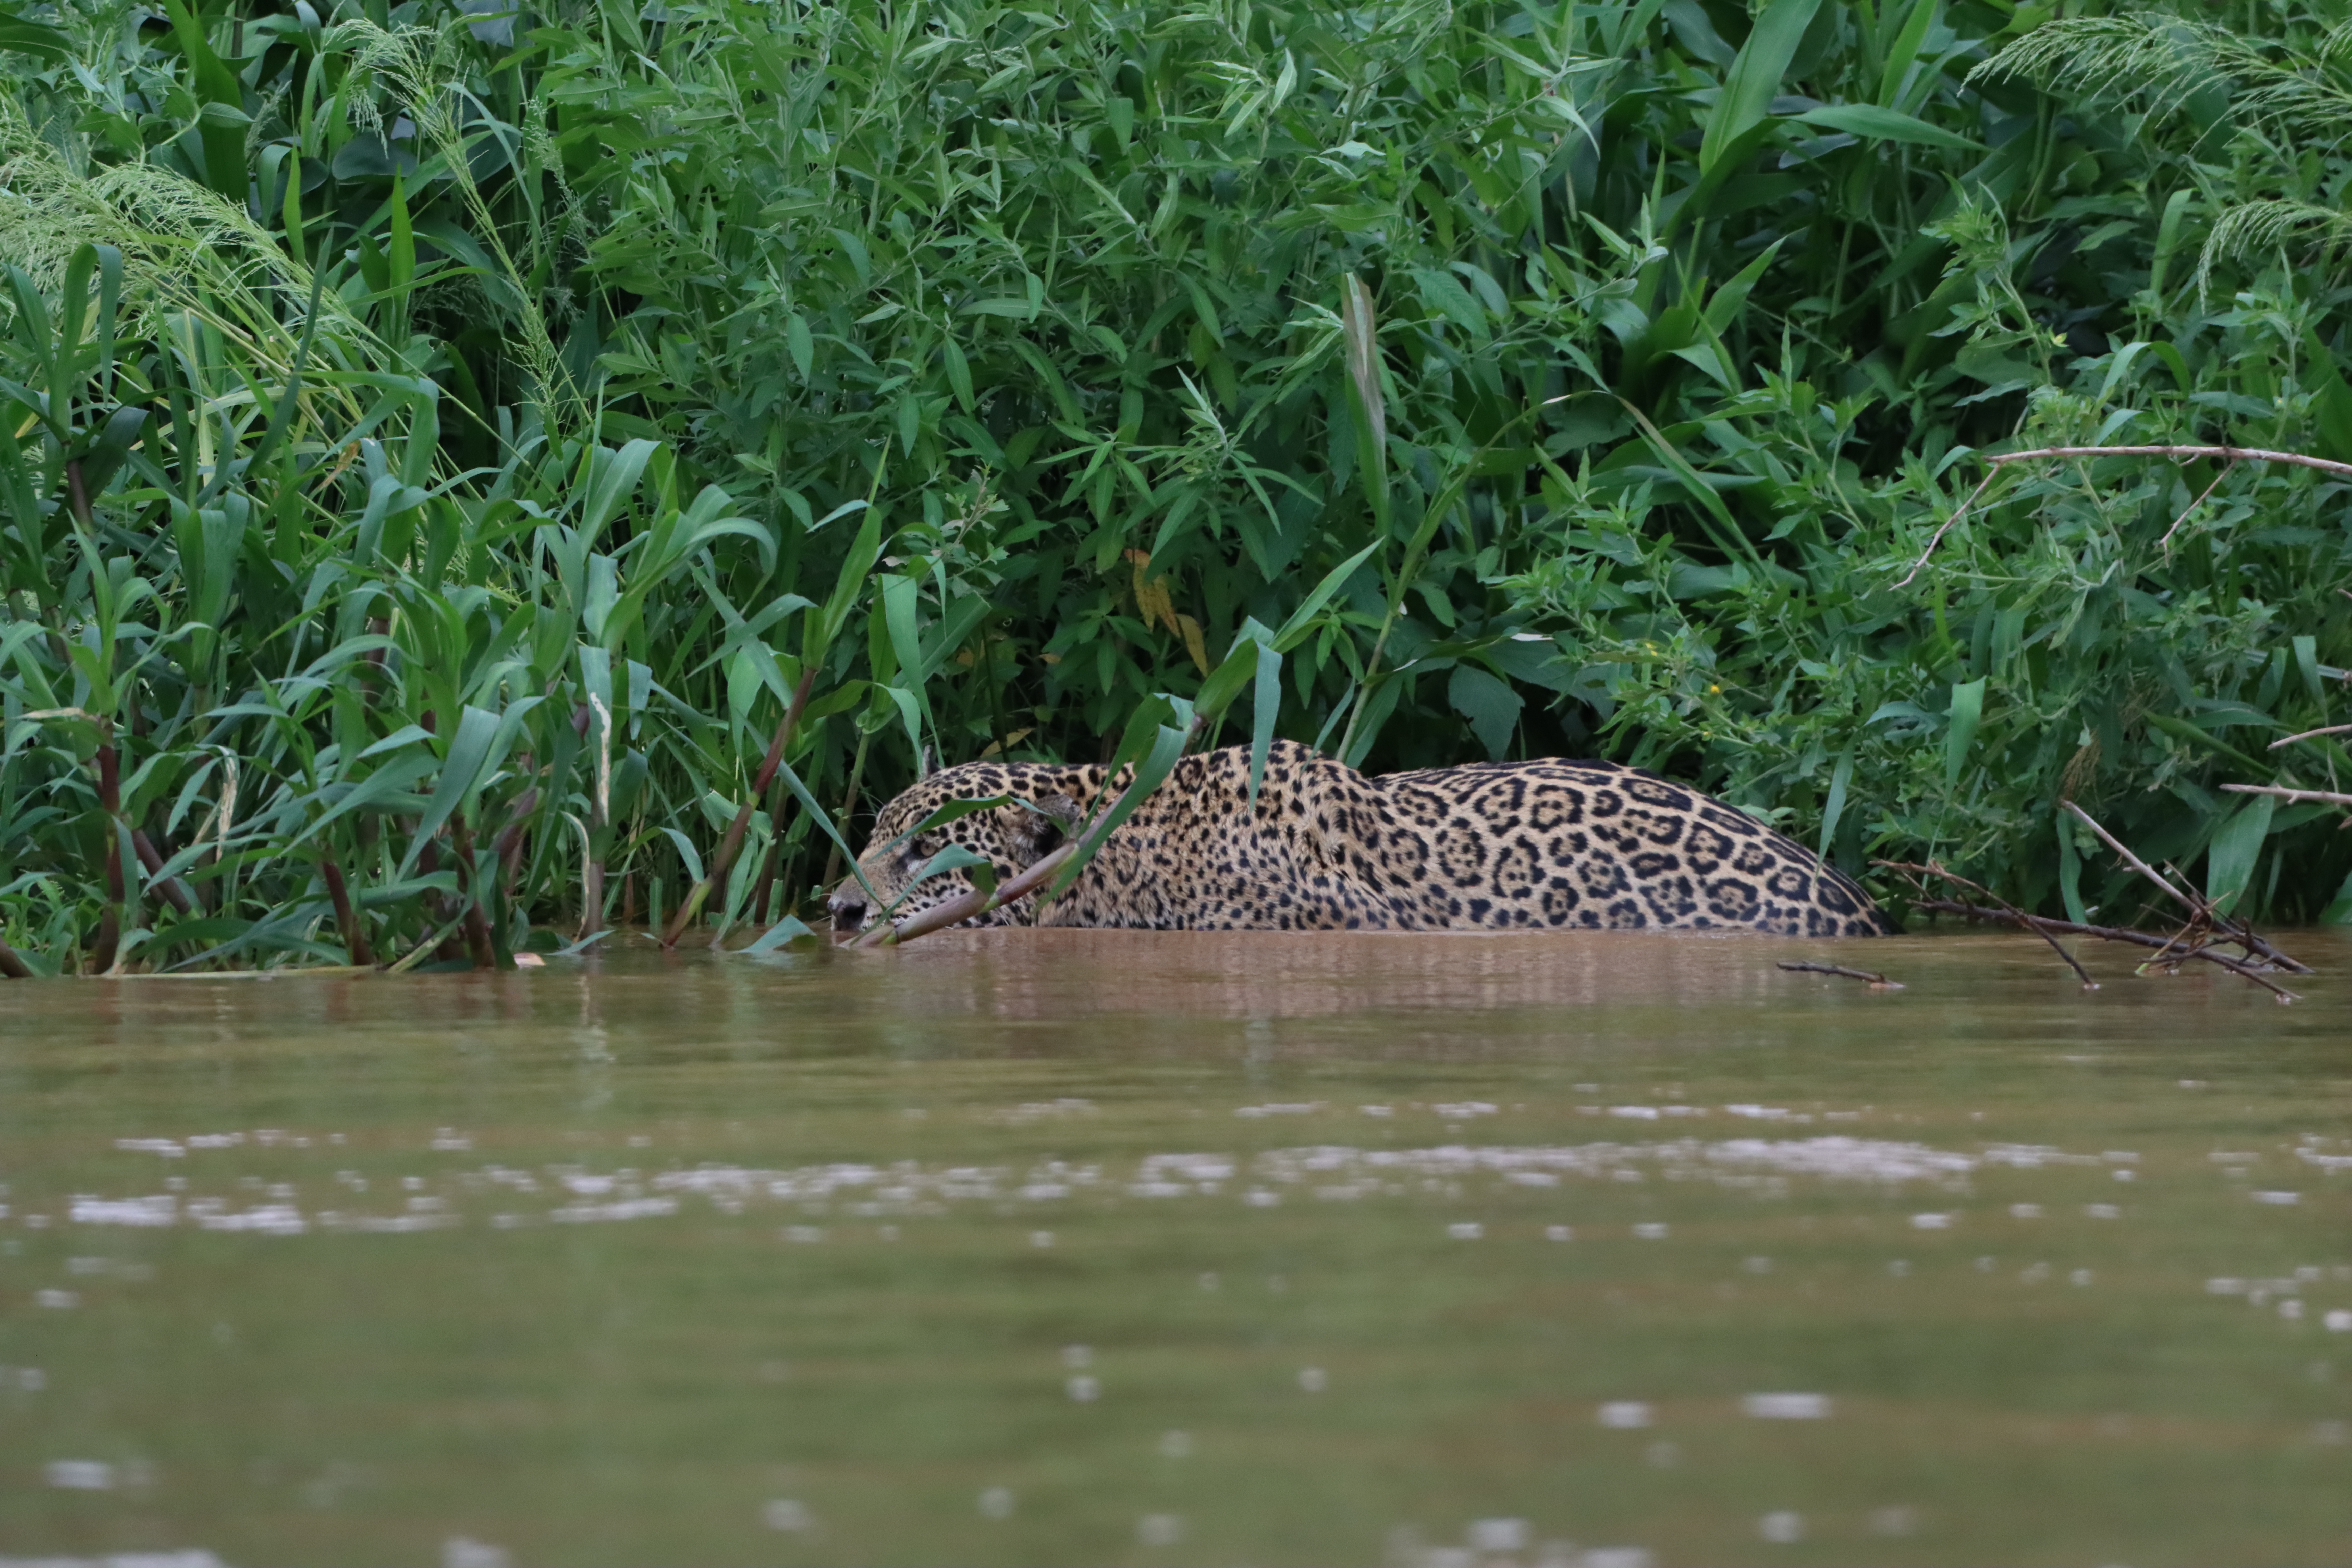
Jaguar: Overa